Marsha Shandur

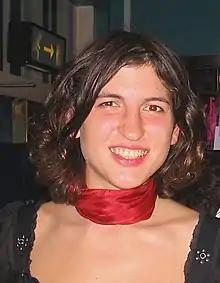
Shandur in 2006

Marsha Shandur (born 1977) is a former radio presenter best known for presenting on Xfm London and Xfm Manchester (as "Marsha").